Edward I of England

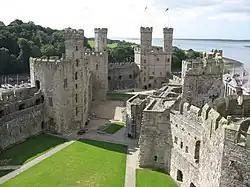
Caernarfon Castle, one of the castles erected in Wales during the reign ofEdward I

By the 1284 Statute of Rhuddlan, the principality of Wales was incorporated into England and was given an administrative system like the English, with counties policed by sheriffs. English law was introduced in criminal cases; the Welsh were allowed to maintain their own customary laws in some cases of property disputes. After 1277, and increasingly after 1283, Edward embarked on a project of English settlement of Wales, creating new towns like Flint, Aberystwyth and Rhuddlan. Their new residents were English migrants, the local Welsh being banned from living there, and many were protected by extensive walls.